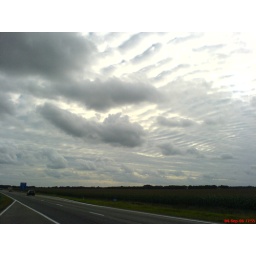
sheep in the sky